We Dreamed America

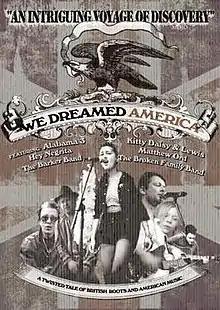

We Dreamed America is a 2008 documentary film directed by Alex Walker that explores facets of the British music scene. Examining the relationship and ongoing exchange between British and American roots music, the film looks at the British fascination with the most American of genres, country music. The film tells the stories of six British 'Americana' bands, while considering how country music fits into the British music industry.